Porsuk Inscription

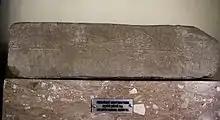
Porsuk inscription

The Porsuk Inscription from Porsuk in south Turkey dates from Neo-Hittite times around the beginning of the first millennium BC and is engraved on a rectangular stone block.